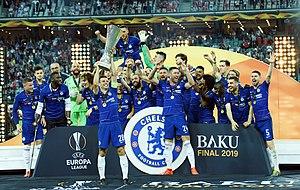
Chelsea Football Club est un club de football professionnel anglais fondé le 10 mars 1905 à Londres. Son siège est situé dans le quartier de Fulham, au sein du borough de Hammersmith et Fulham. Il évolue actuellement en Premier League et a passé la majorité de son histoire dans la plus haute division du football anglais. Leur stade est Stamford Bridge, qui comprend 40 834 places, et où le club évolue depuis sa fondation. César Azpilicueta est le capitaine du club depuis août 2018 et Frank Lampard est l'entraîneur de l'équipe première. Chelsea a fait partie du Big Four anglais des années 2000 aux côtés d'Arsenal, de Liverpool et de Manchester United. Bien que possédant un palmarès moins impressionnant que celui des autres « grands » du championnat, les Blues disposent du quatrième palmarès d'Angleterre avec 29 titres et sont classés dixièmes au classement mondial des clubs de l'IFFHS entre 1991 et 2010.